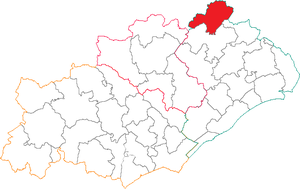
Situation du canton dans le département de l'Hérault.
Le canton de Ganges est une ancienne division administrative française située dans le département de l'Hérault, dans l'Arrondissement de Lodève depuis le 1ᵉʳ novembre 2009